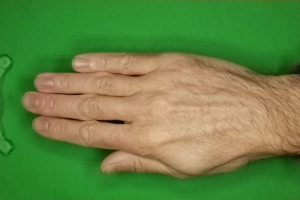
Label: paper